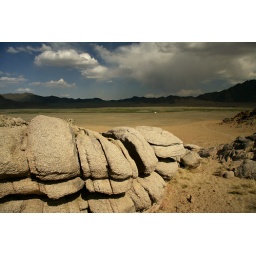
Natural rock wall leading to a plain under partial light. Mongolia